Cody Christian

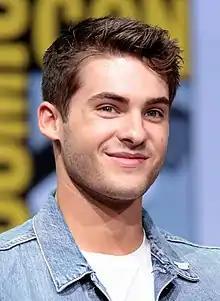
Christian at the 2017 San Diego Comic-Con

Cody Allen Christian (born April 15, 1995) is an American actor. He’s best known for his roles as Mike Montgomery in the ABC Family/Freeform series "Pretty Little Liars" and Theo Raeken in the fifth and sixth seasons of the MTV series "Teen Wolf", for which he received a nomination for at the Teen Choice Awards. He is also known for voicing Cloud Strife in the "Final Fantasy VII Remake" franchise, for which he received the Golden Joystick Award for Best Lead Performer and a nomination for BAFTA Award for Performer in a Leading Role.